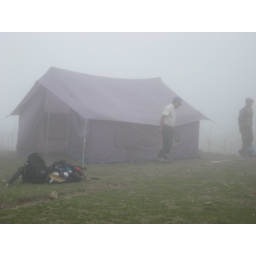
It was big enough for a table for eight, with room for kitchen crew to bring in food comfortably.